Utility box art

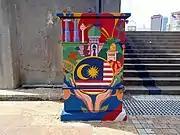
Utility box art found nearby Dataran Merdeka, Kuala Lumpur

Utility box art is a form of street art whereby utility boxes on city streets are painted or otherwise covered in artwork.